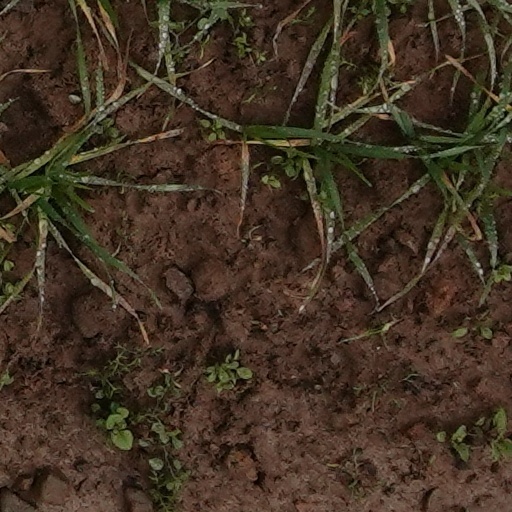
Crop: wheat